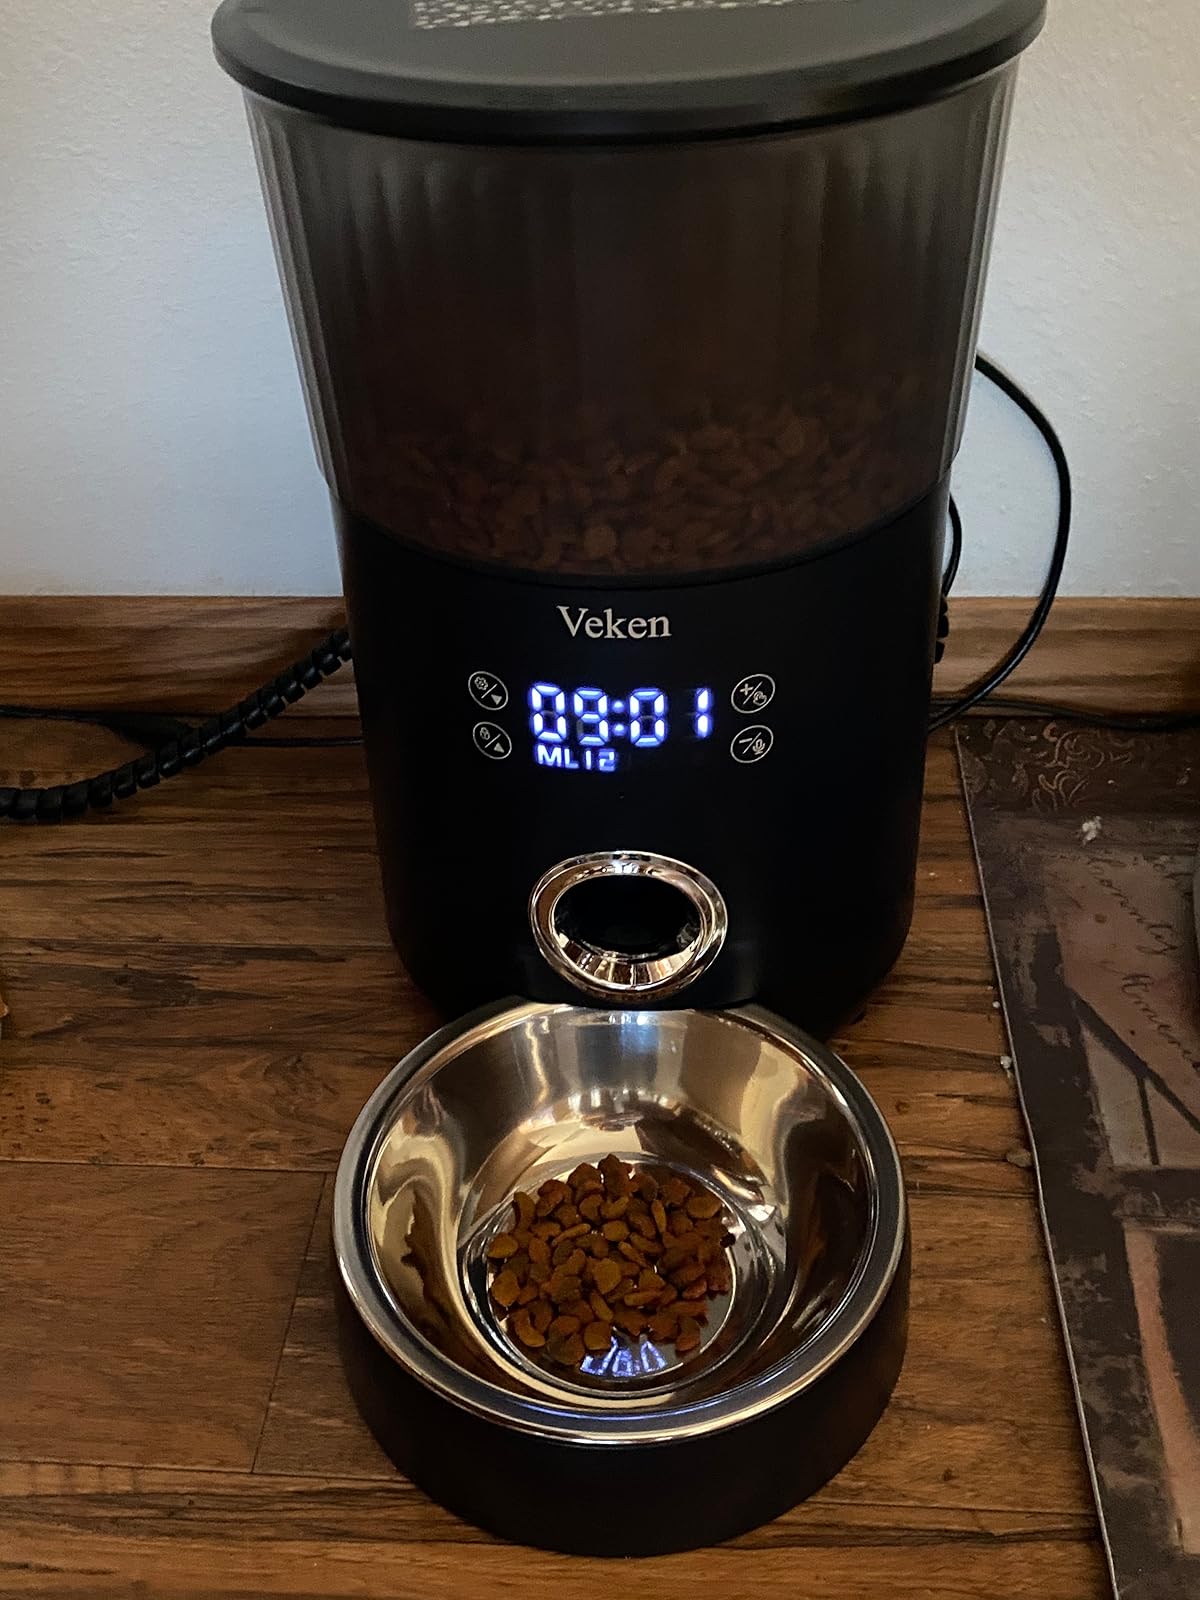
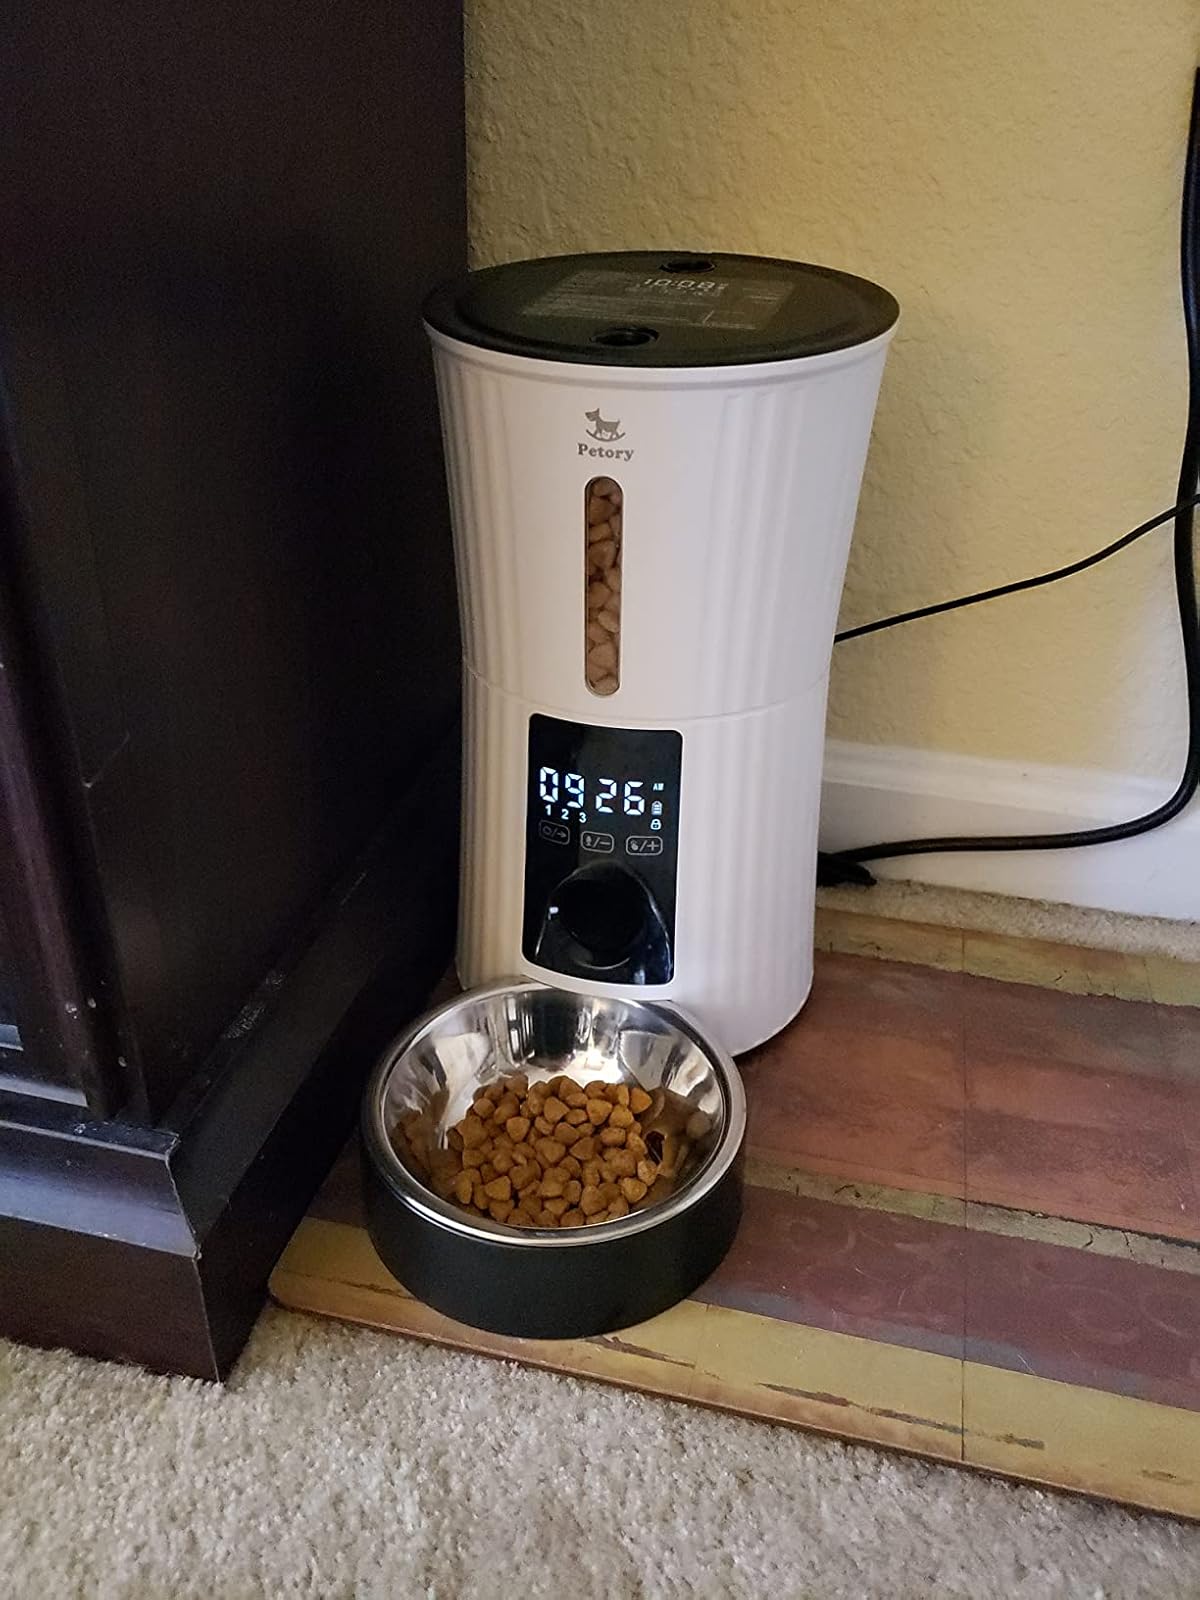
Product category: items_feeder
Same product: no